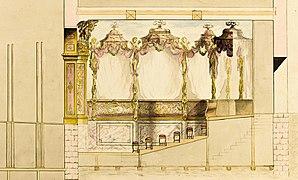
Coupe du théâtre de Bellevue, vers 1752. (identifié de manière inédite par Franck Devedjian, Versalia 2016.)
Le château de Bellevue, dit aussi château royal de Bellevue, était un château construit au milieu du XVIIIᵉ siècle pour Madame de Pompadour à Meudon, sur le bord du plateau dominant la Seine. Son état d'apogée a coïncidé avec toute la seconde moitié du XVIIIᵉ siècle. Il ne faut pas le confondre avec le château de Meudon voisin. De nos jours, il n'en subsiste que de rares vestiges.